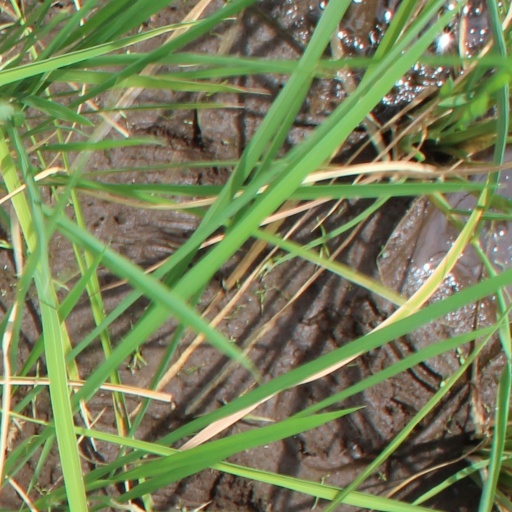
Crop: rice